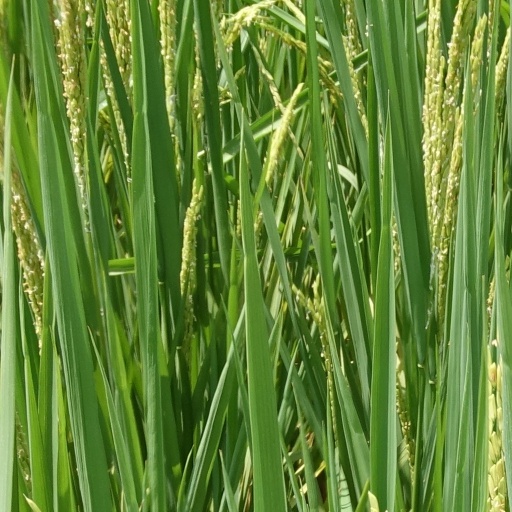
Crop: rice